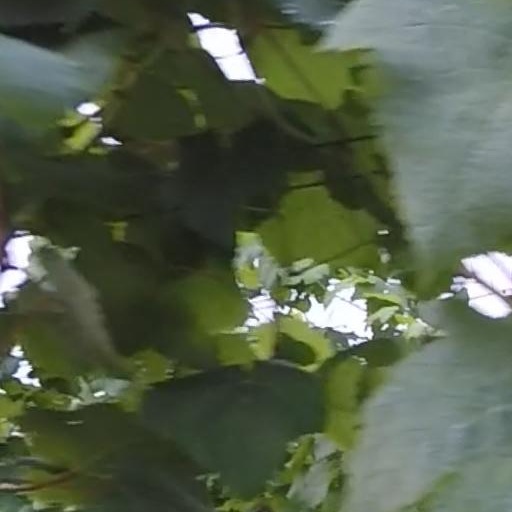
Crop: grape